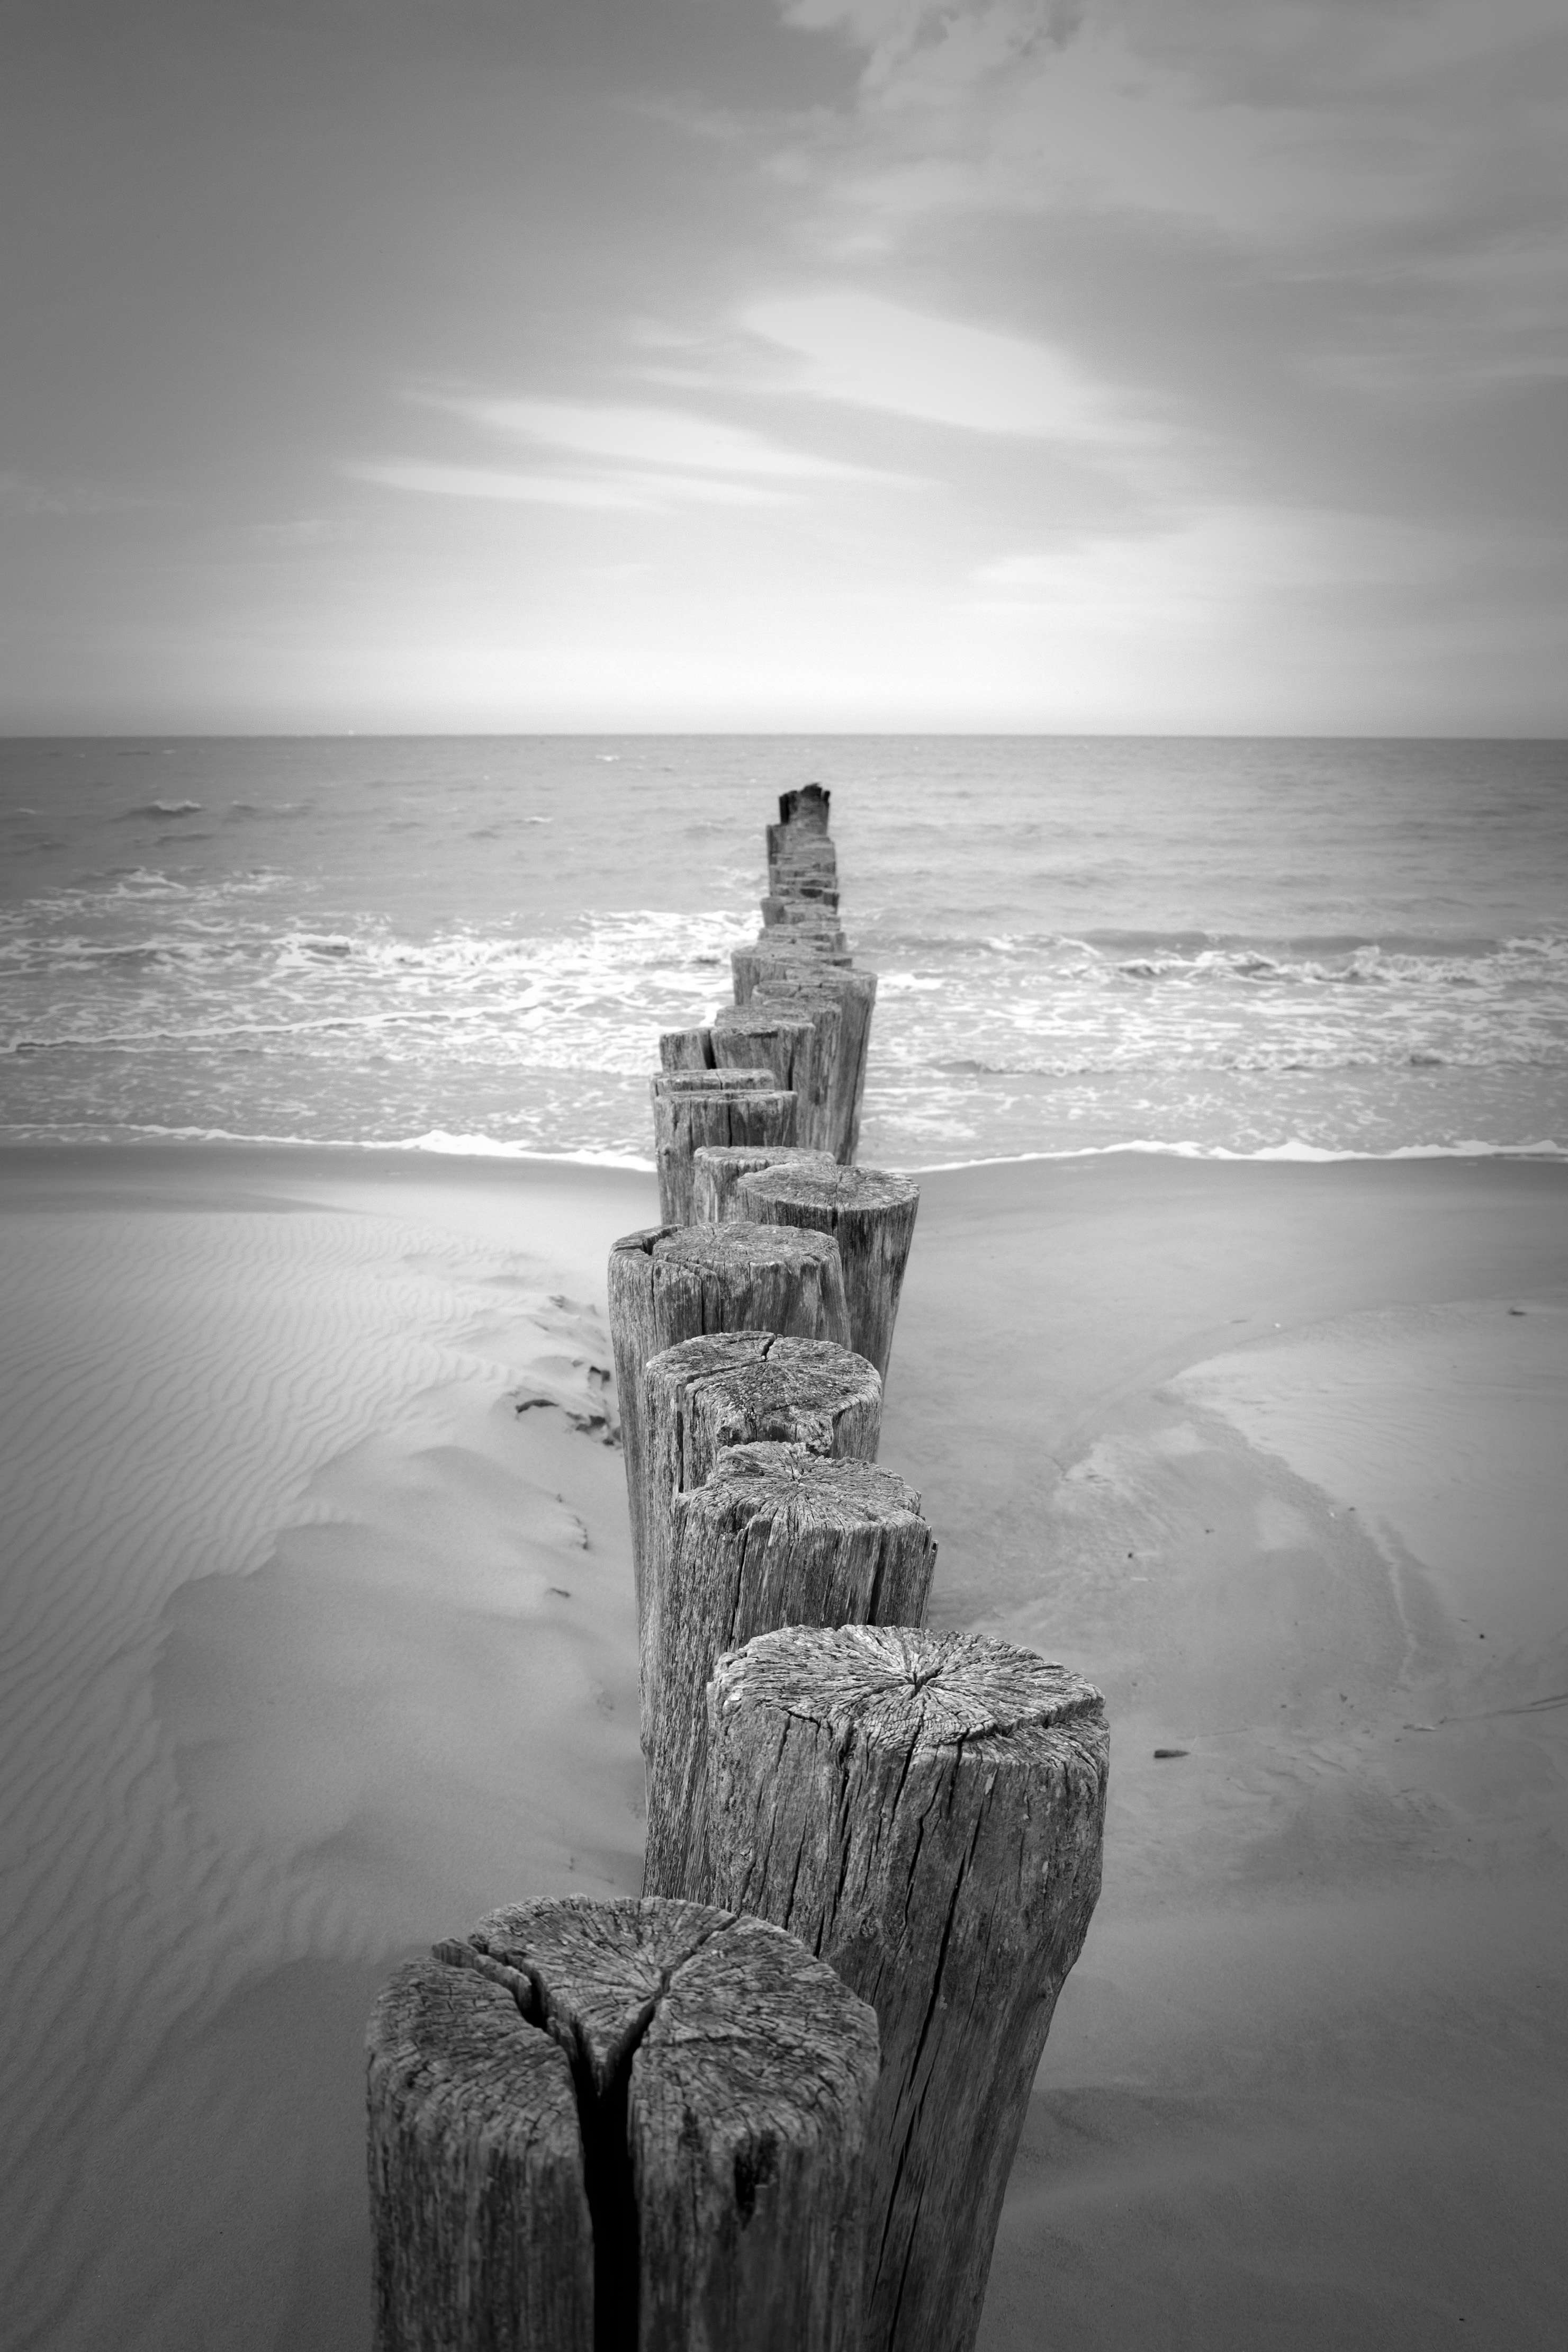
beach, sea, coast, water, sand, rock, ocean, horizon, cloud, black and white, wood, white, photography, sunlight, morning, shore, wave, reflection, tower, black, monochrome, material, body of water, photograph, monochrome photography, atmospheric phenomenon